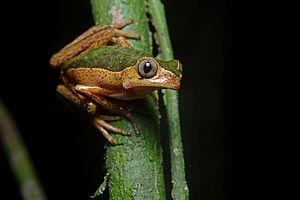
Pithecopus palliatus est une espèce d'amphibiens de la famille des Phyllomedusidae.